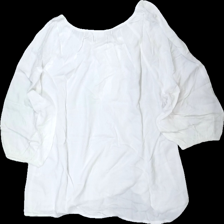
View: back
Type: Top
Category: Ladies
Brand: Isolde
Colors: White, Brown
Material: 100% bomull
Pattern: Embroidered
Cut: C-collar
Size: L
Season: All
Damage: nopprigt
Damage location: top center
Damage 2: nopprigt
Damage 2 location: bottom center
Damage 3: nopprigt
Damage 3 location: middle center
Price range: <50
Recommended usage: Export
Description: top med bruna knappar och broderi